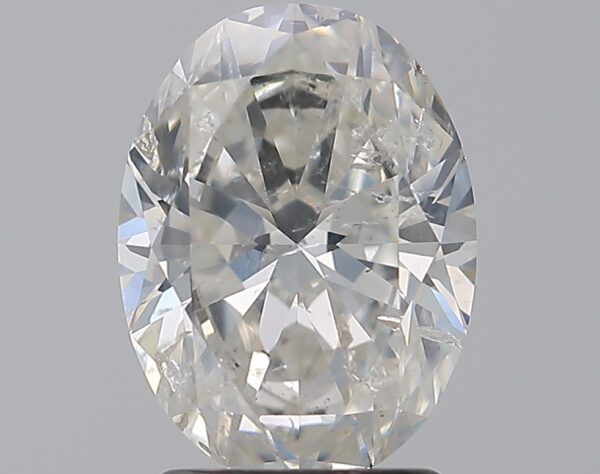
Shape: oval
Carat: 2
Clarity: SI2
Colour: H
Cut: EX
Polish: EX
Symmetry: EX
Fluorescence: N
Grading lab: IGI
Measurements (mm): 9.49 x 7.08 x 4.4